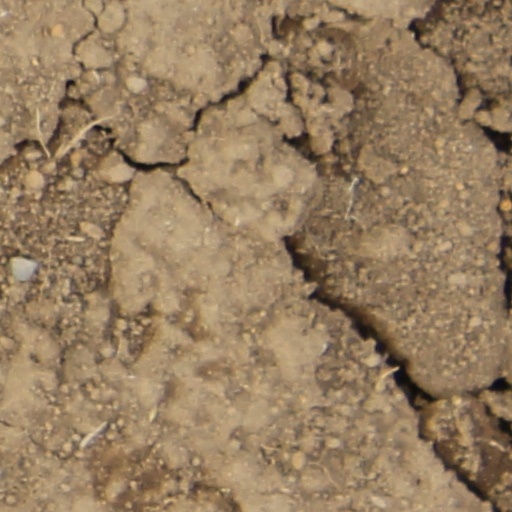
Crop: wheat